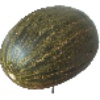
Label: melon_piel_de_sapo